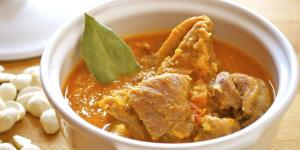
guiso de pavo